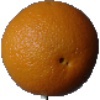
Label: orange